Crichton Collegiate Church

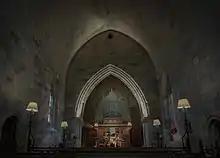
Sean Shibe records with Delphian Records in Crichton Church

The T-shaped remains are no longer used as a parish church by the Church of Scotland and is in the care of the Crichton Collegiate Church Trust based in nearby Pathhead. It is used for Christian weddings and funerals, instrumental and choral concerts, other cultural events and is available for visiting. Edinburgh-based classical record label Delphian Records use the Church for many of their recordings, notably those of The Marian Consort and guitarist Sean Shibe. The church is used for inter-denominational services about six times a year. Crichton is category A listed building.